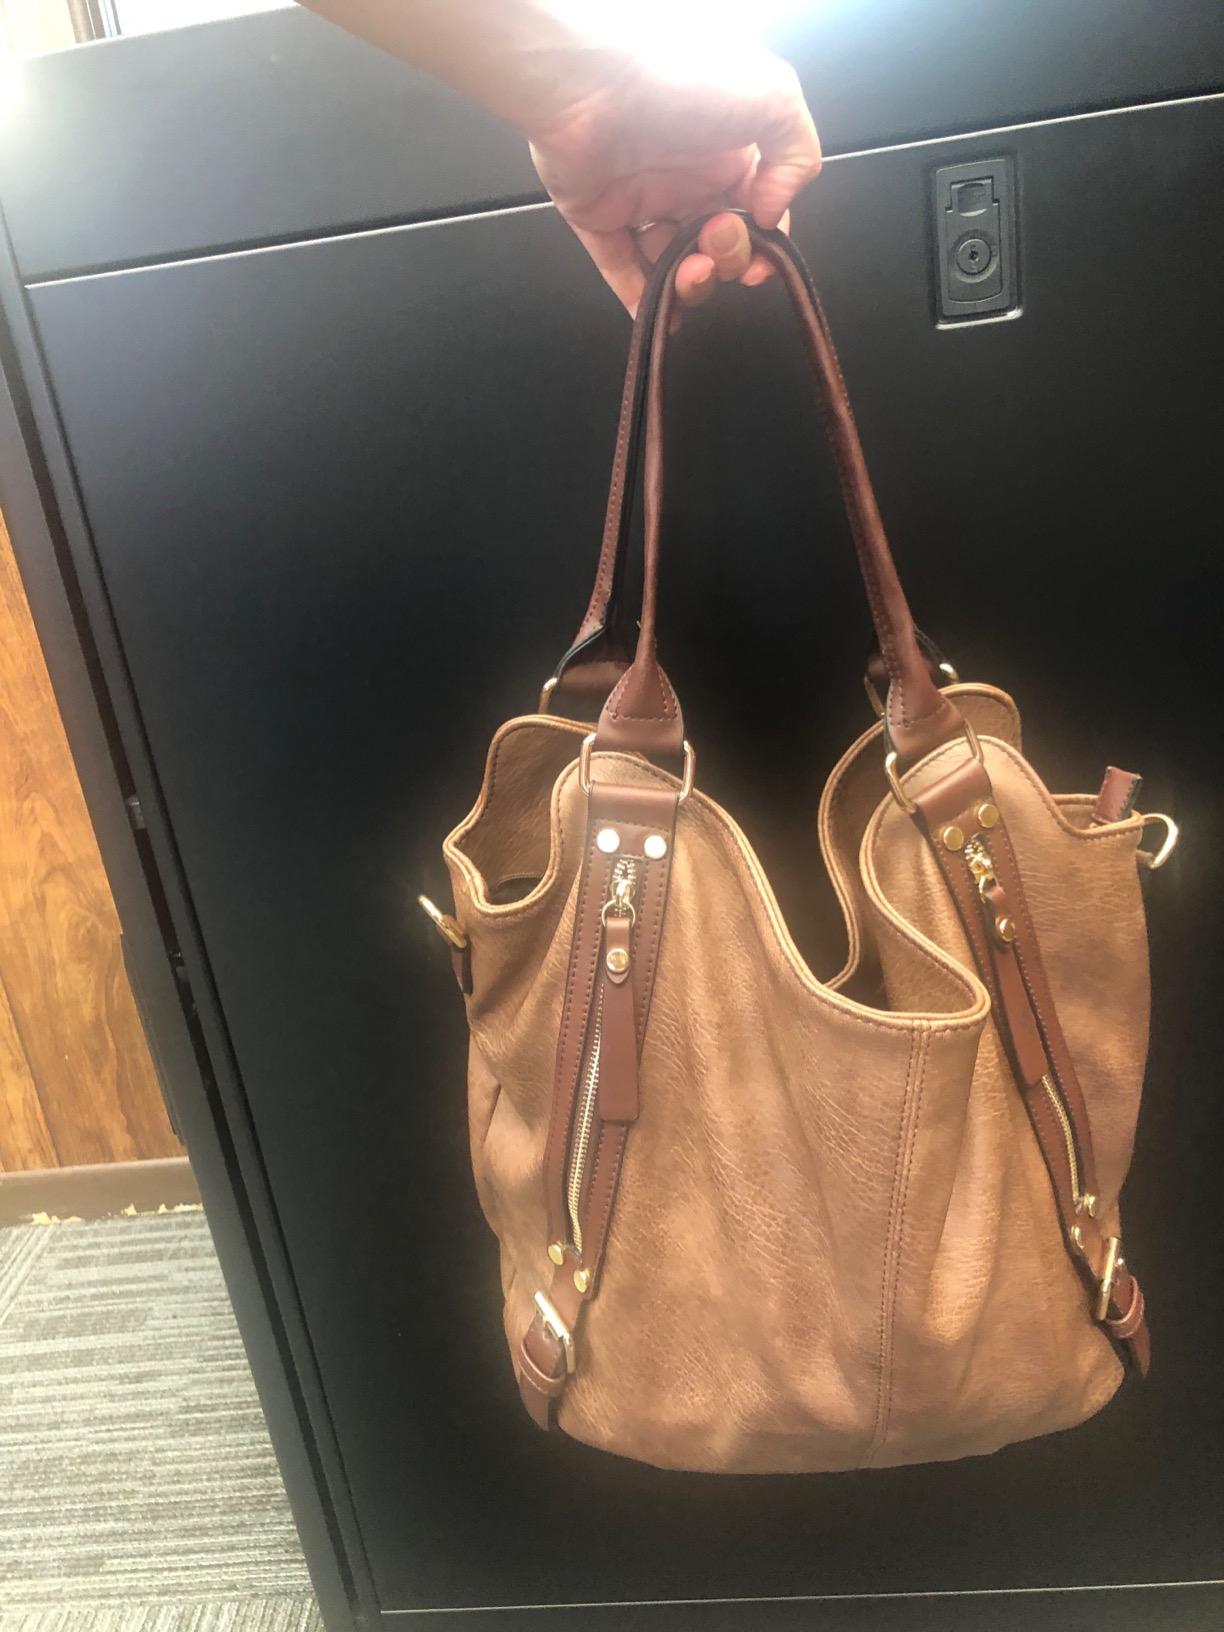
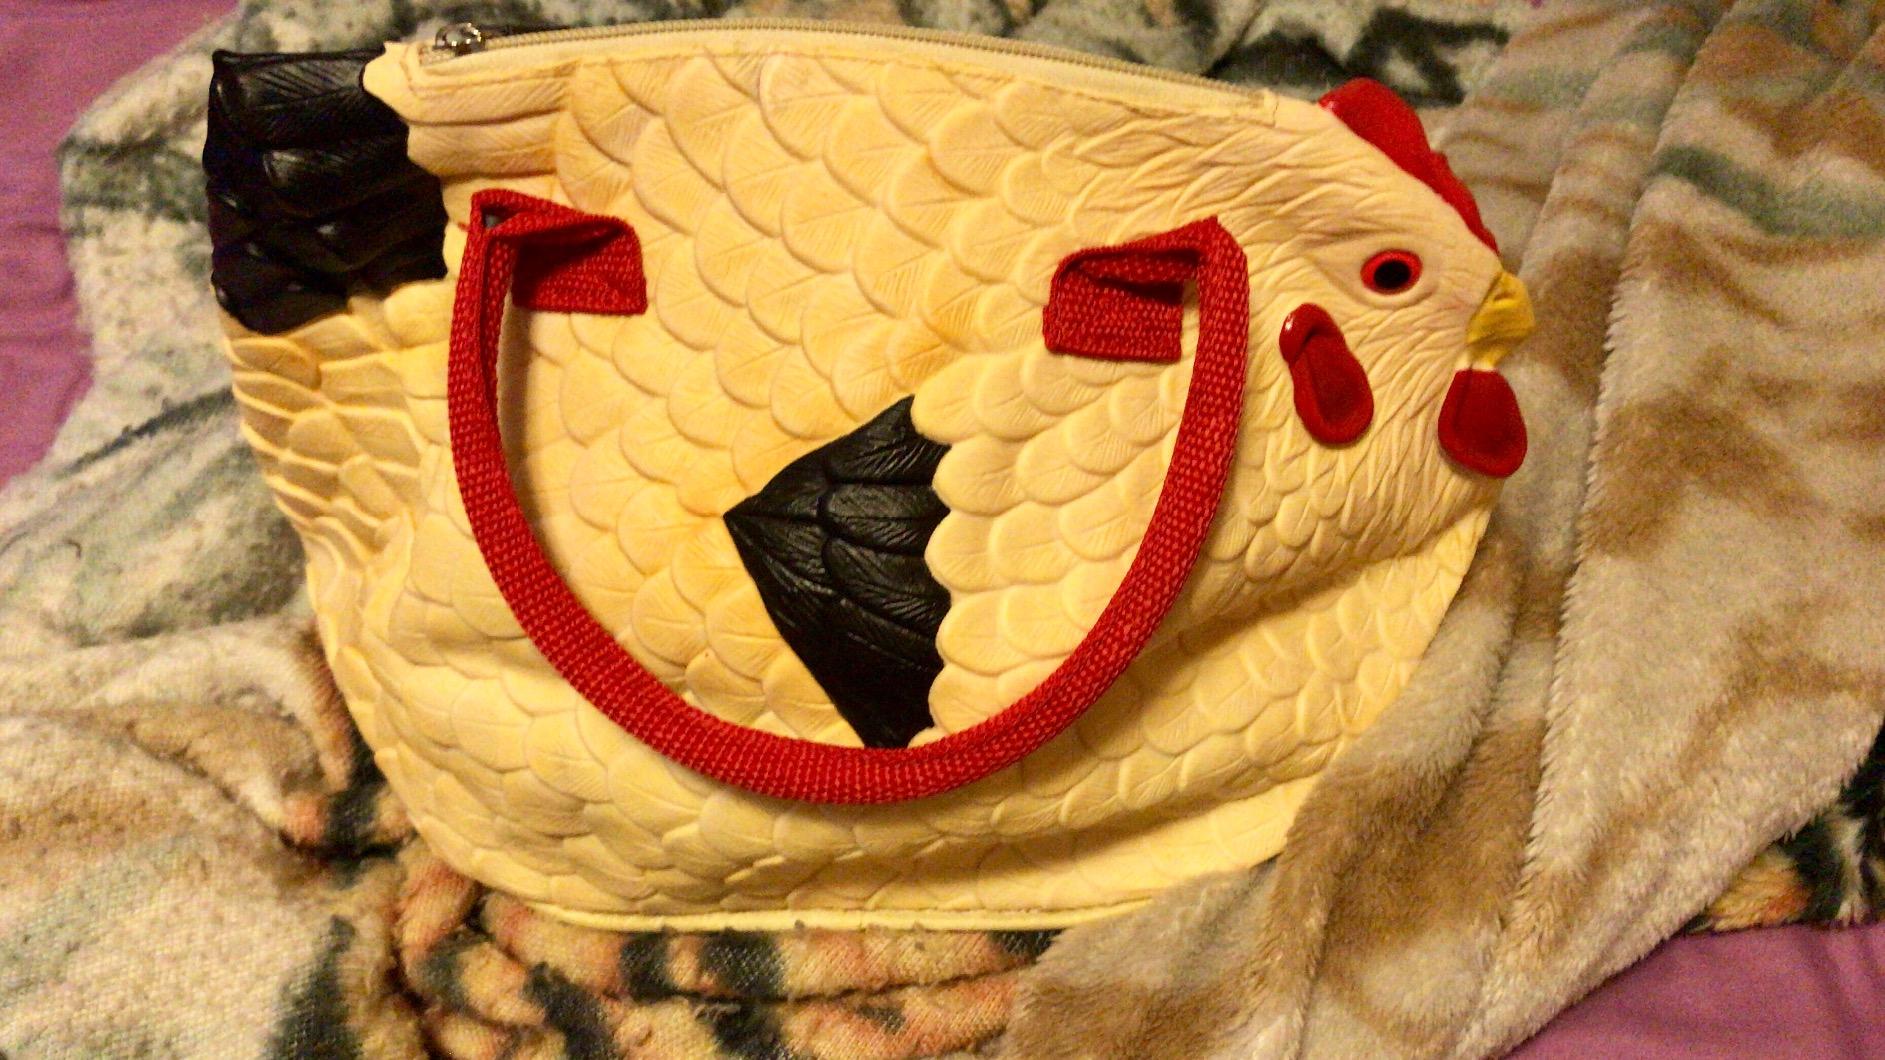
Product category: accessories_handbag
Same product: no